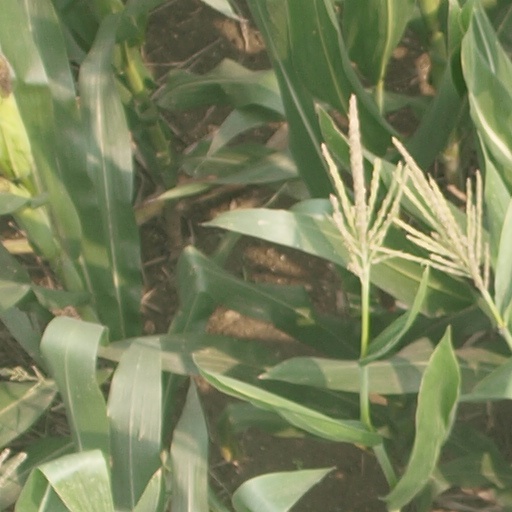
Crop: maize; corn